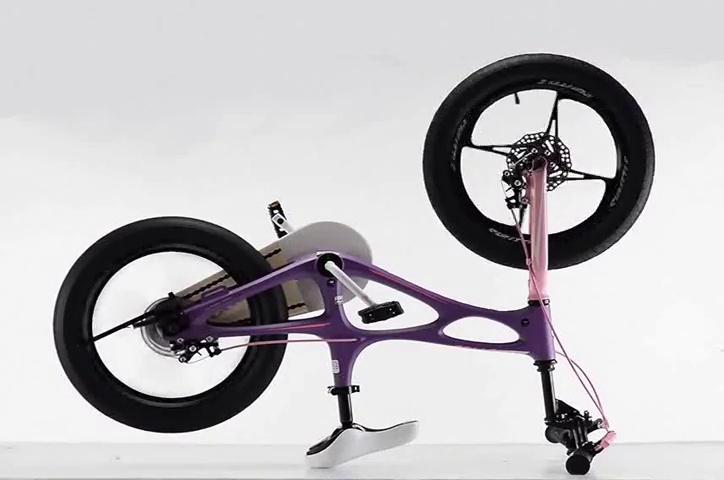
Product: RoyalBaby Space Shuttle Kids Bike for Boys and Girls, 14 16 18 Inch Magnesium Bicycle with 2 Hand Disc Brakes, Child's Cycle with Training Wheels or Kickstand, Black White Purple
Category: Sports & Outdoors | Outdoor Recreation | Cycling | Kids' Bikes & Accessories | Kids' Bikes
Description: Includes: HEAVY-DUTY magnesium training wheel supports, kickstand, all assembly tools.
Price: $91.89
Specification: Product Dimensions:         44 x 31 x 20 inches ; 21 pounds    |Shipping Weight: 29.6 pounds (View shipping rates and policies)|ASIN: B01M8QPAVO|Item model number: RB16-22W|    #27    in Kids' Bicycles    |    #64    in Amazon Launchpad Sports & Outdoors